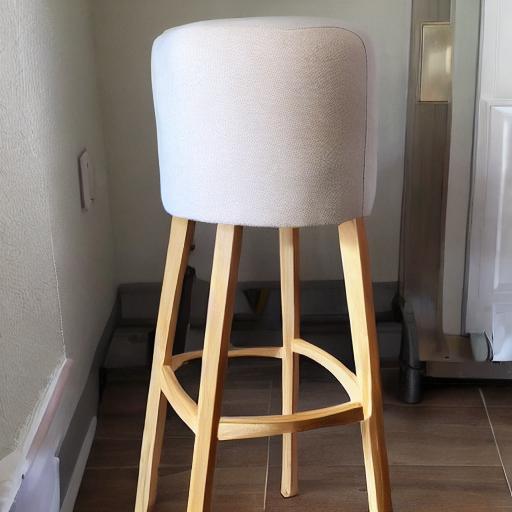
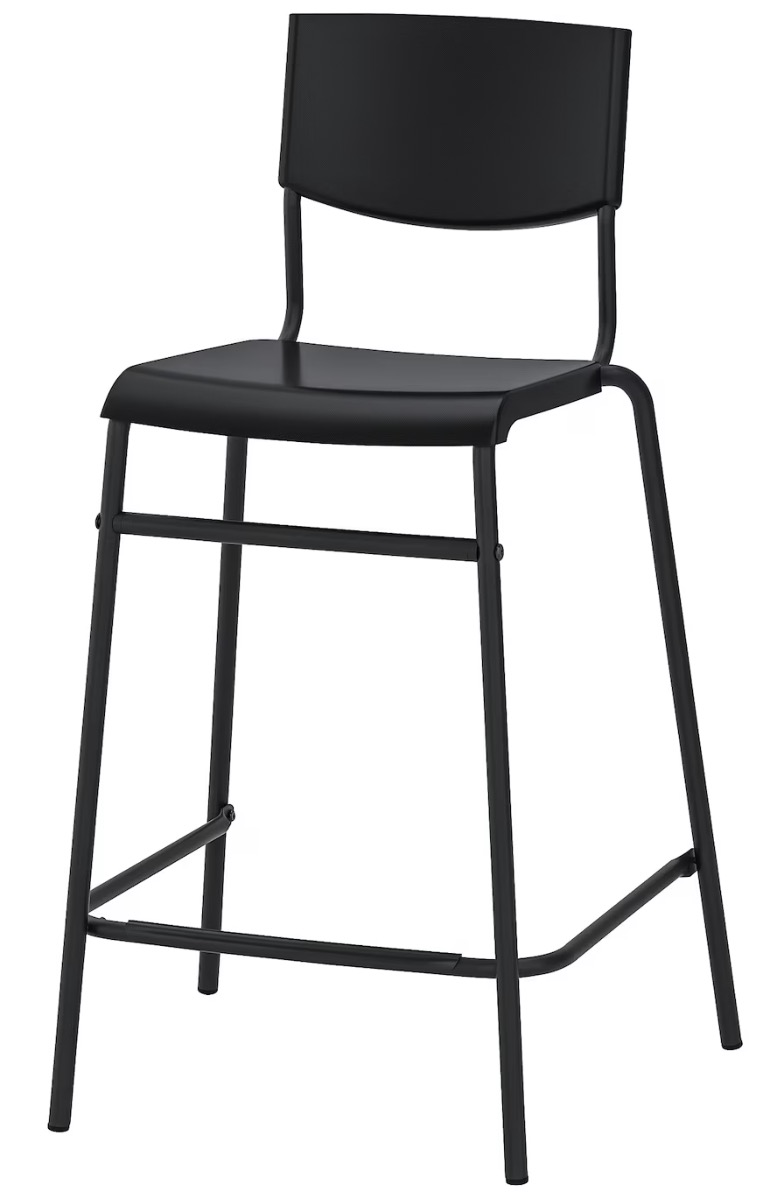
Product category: stool
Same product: no